Phoenician sanctuary of Kharayeb

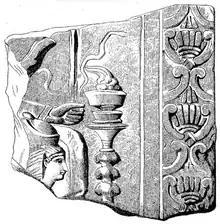
Sketch of the Jemjim relief, now in the Louvre

The region surrounding Kharayeb yielded a number of ancient artifacts, attracting the attention of scholars and explorers since the 19th century. In April 1863, a marble slab bearing intricate relief sculpture, which is believed to be a fragment of a door frame, was discovered among the construction materials of a house in Jemjim. The slab was acquired by local treasure hunter Alphonse Durighello. The relief depicts a seated female figure wearing a pschent, an Ancient Egyptian double crown, and she holds an incense burner. In his book "Mission de Phénicie", French biblical scholar and orientalist Ernest Renan reported the discovery as being from the town of "Djamdjîne" (Jemjim). The locals of Kharayeb referred to the area where the Phoenician sanctuary was later discovered as ("the pit of the rings"), a name that derives from the practice of collecting what they thought were beads unearthed on the premises. They then fashioned their finds into bracelets and decorative accessories.